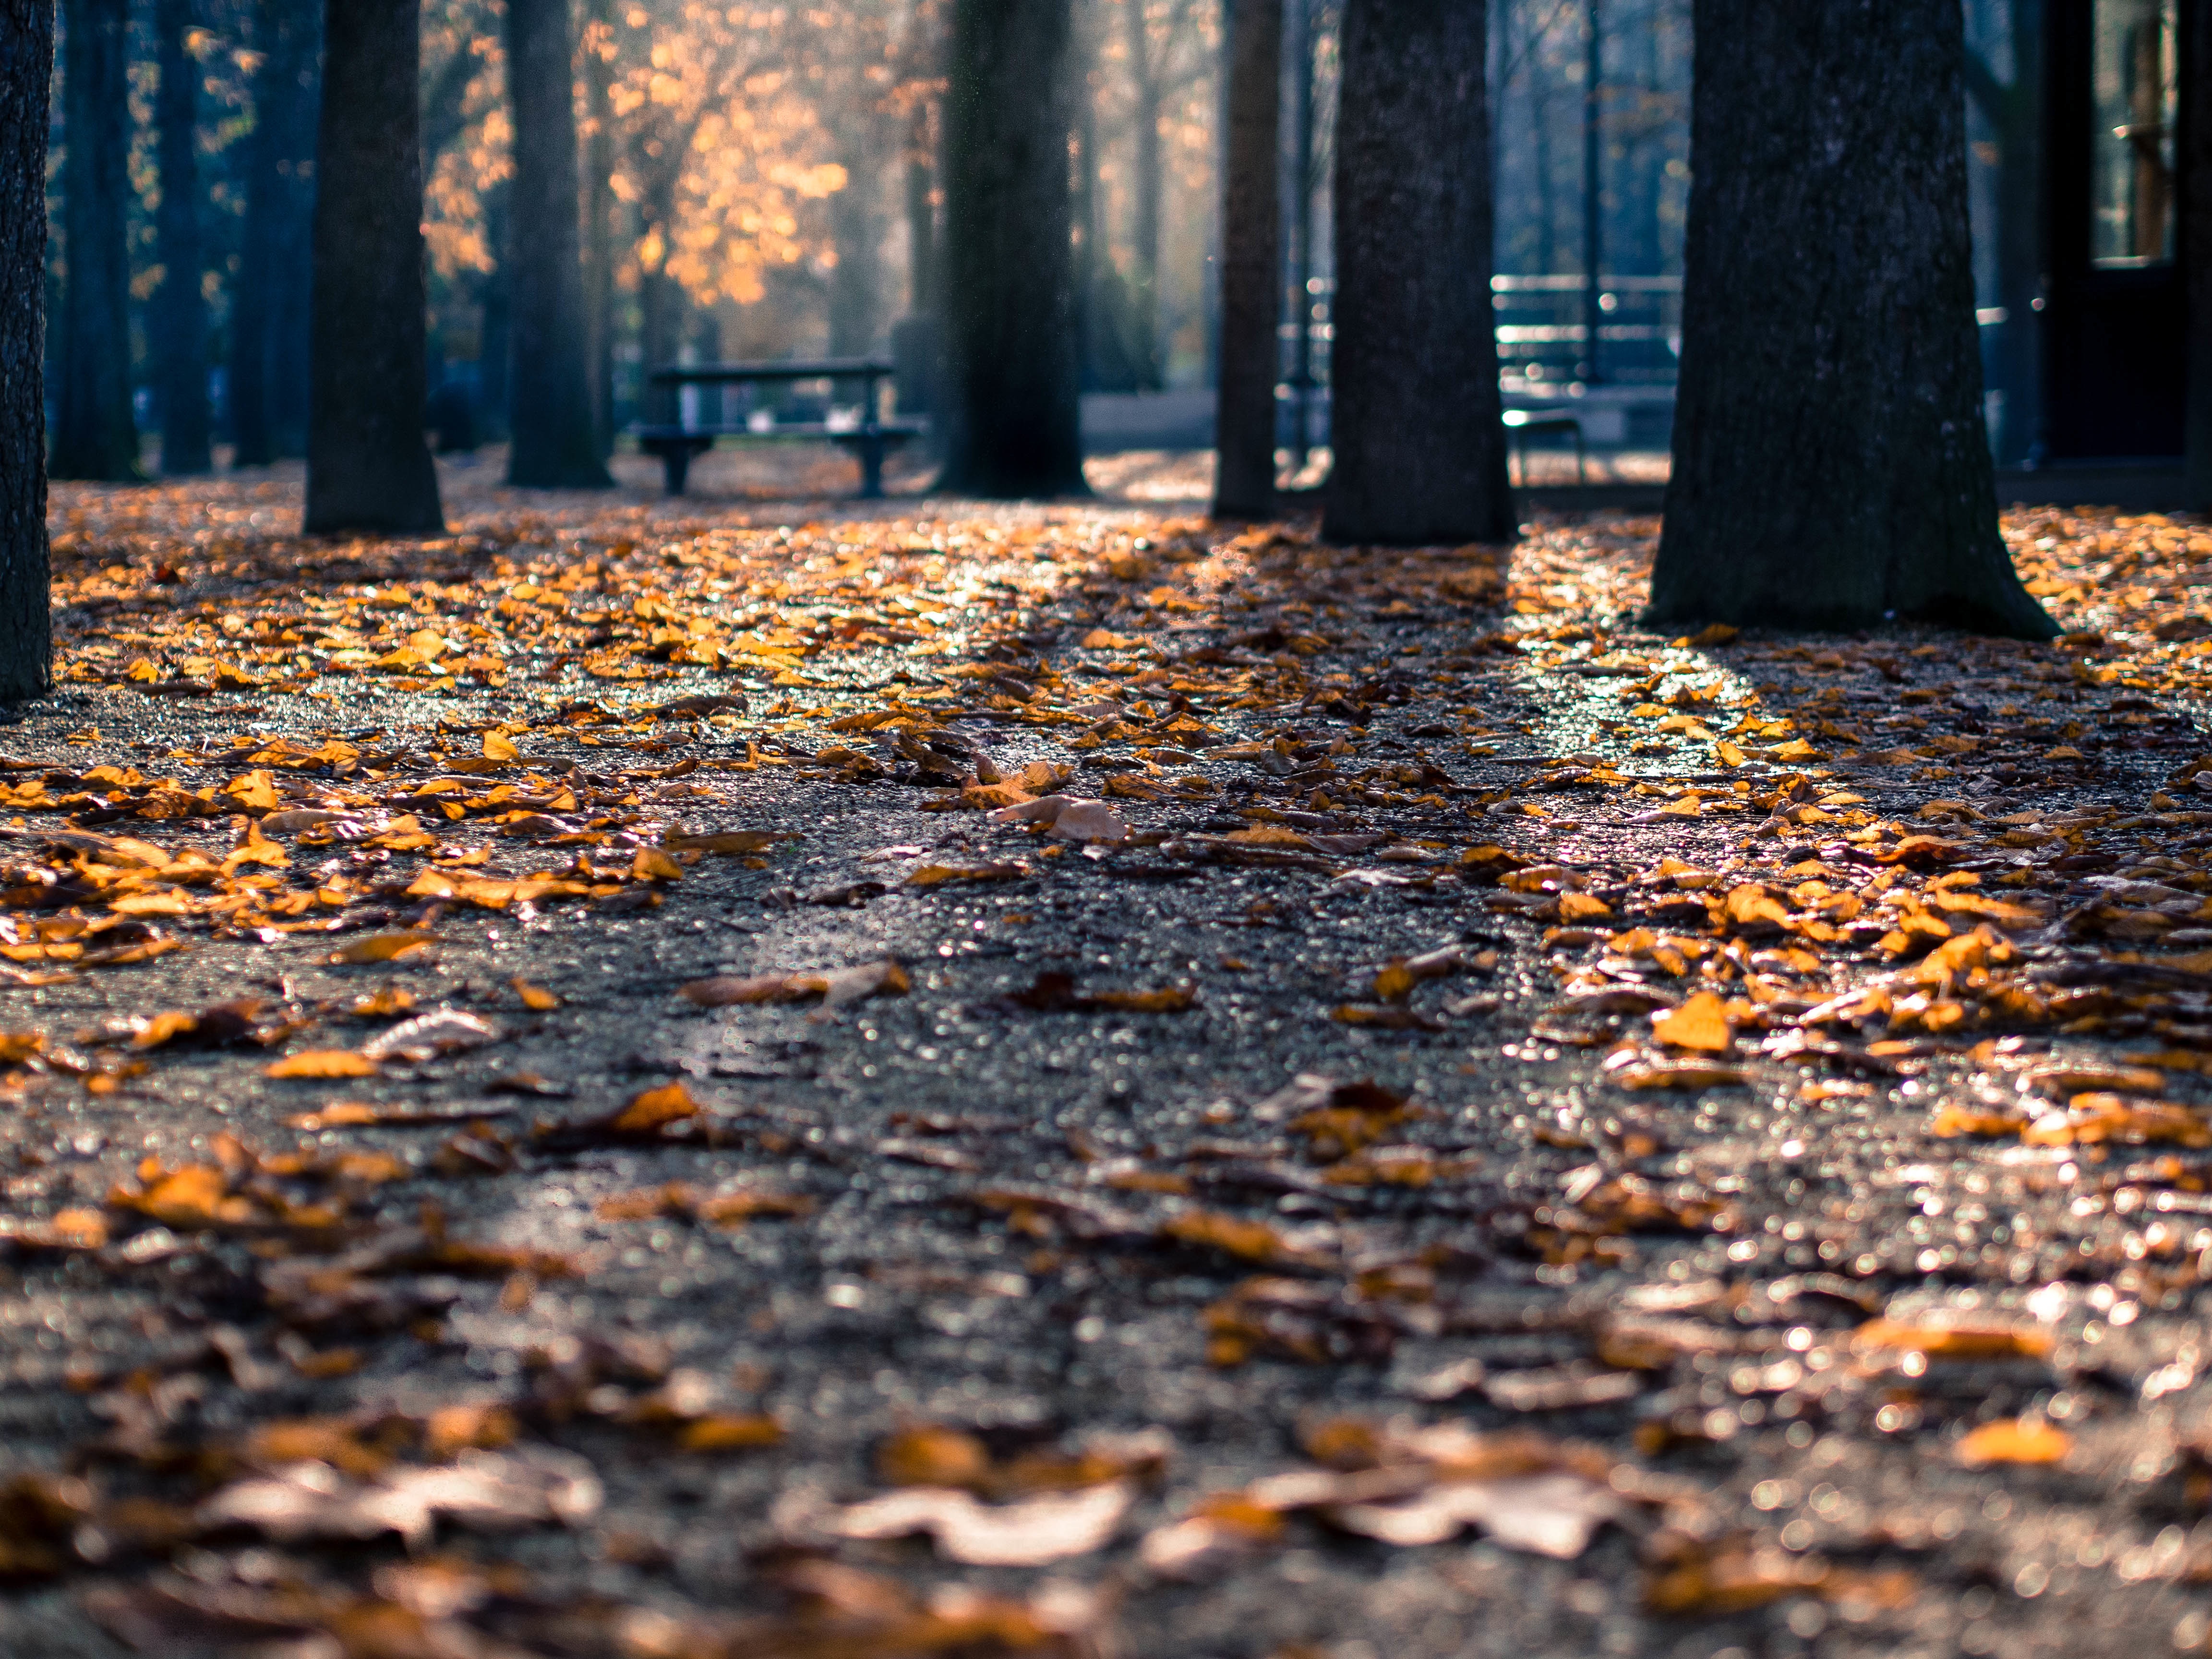
tree, nature, forest, plant, wood, bench, sunlight, morning, texture, leaf, fall, evening, reflection, autumn, park, weather, soil, season, woodland, road surface, woody plant